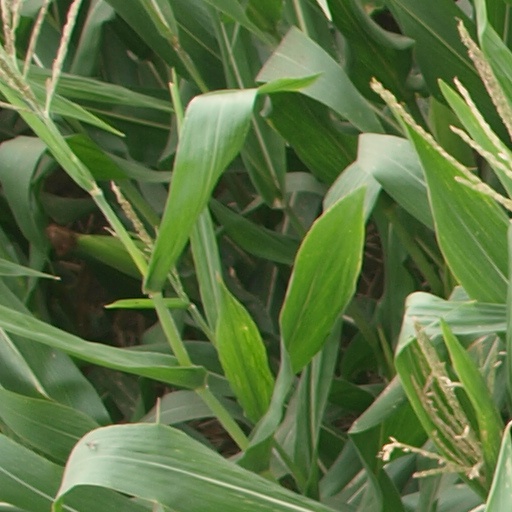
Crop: maize; corn